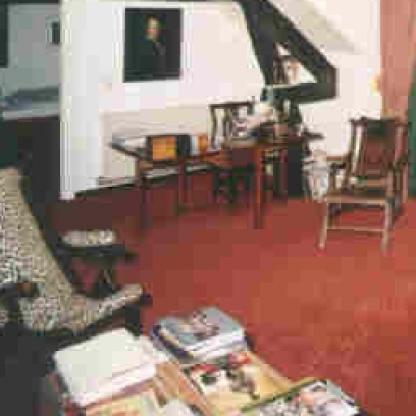
Scene: Indoor